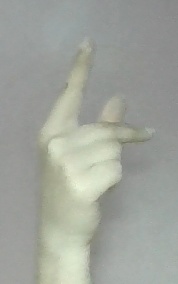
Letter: dha